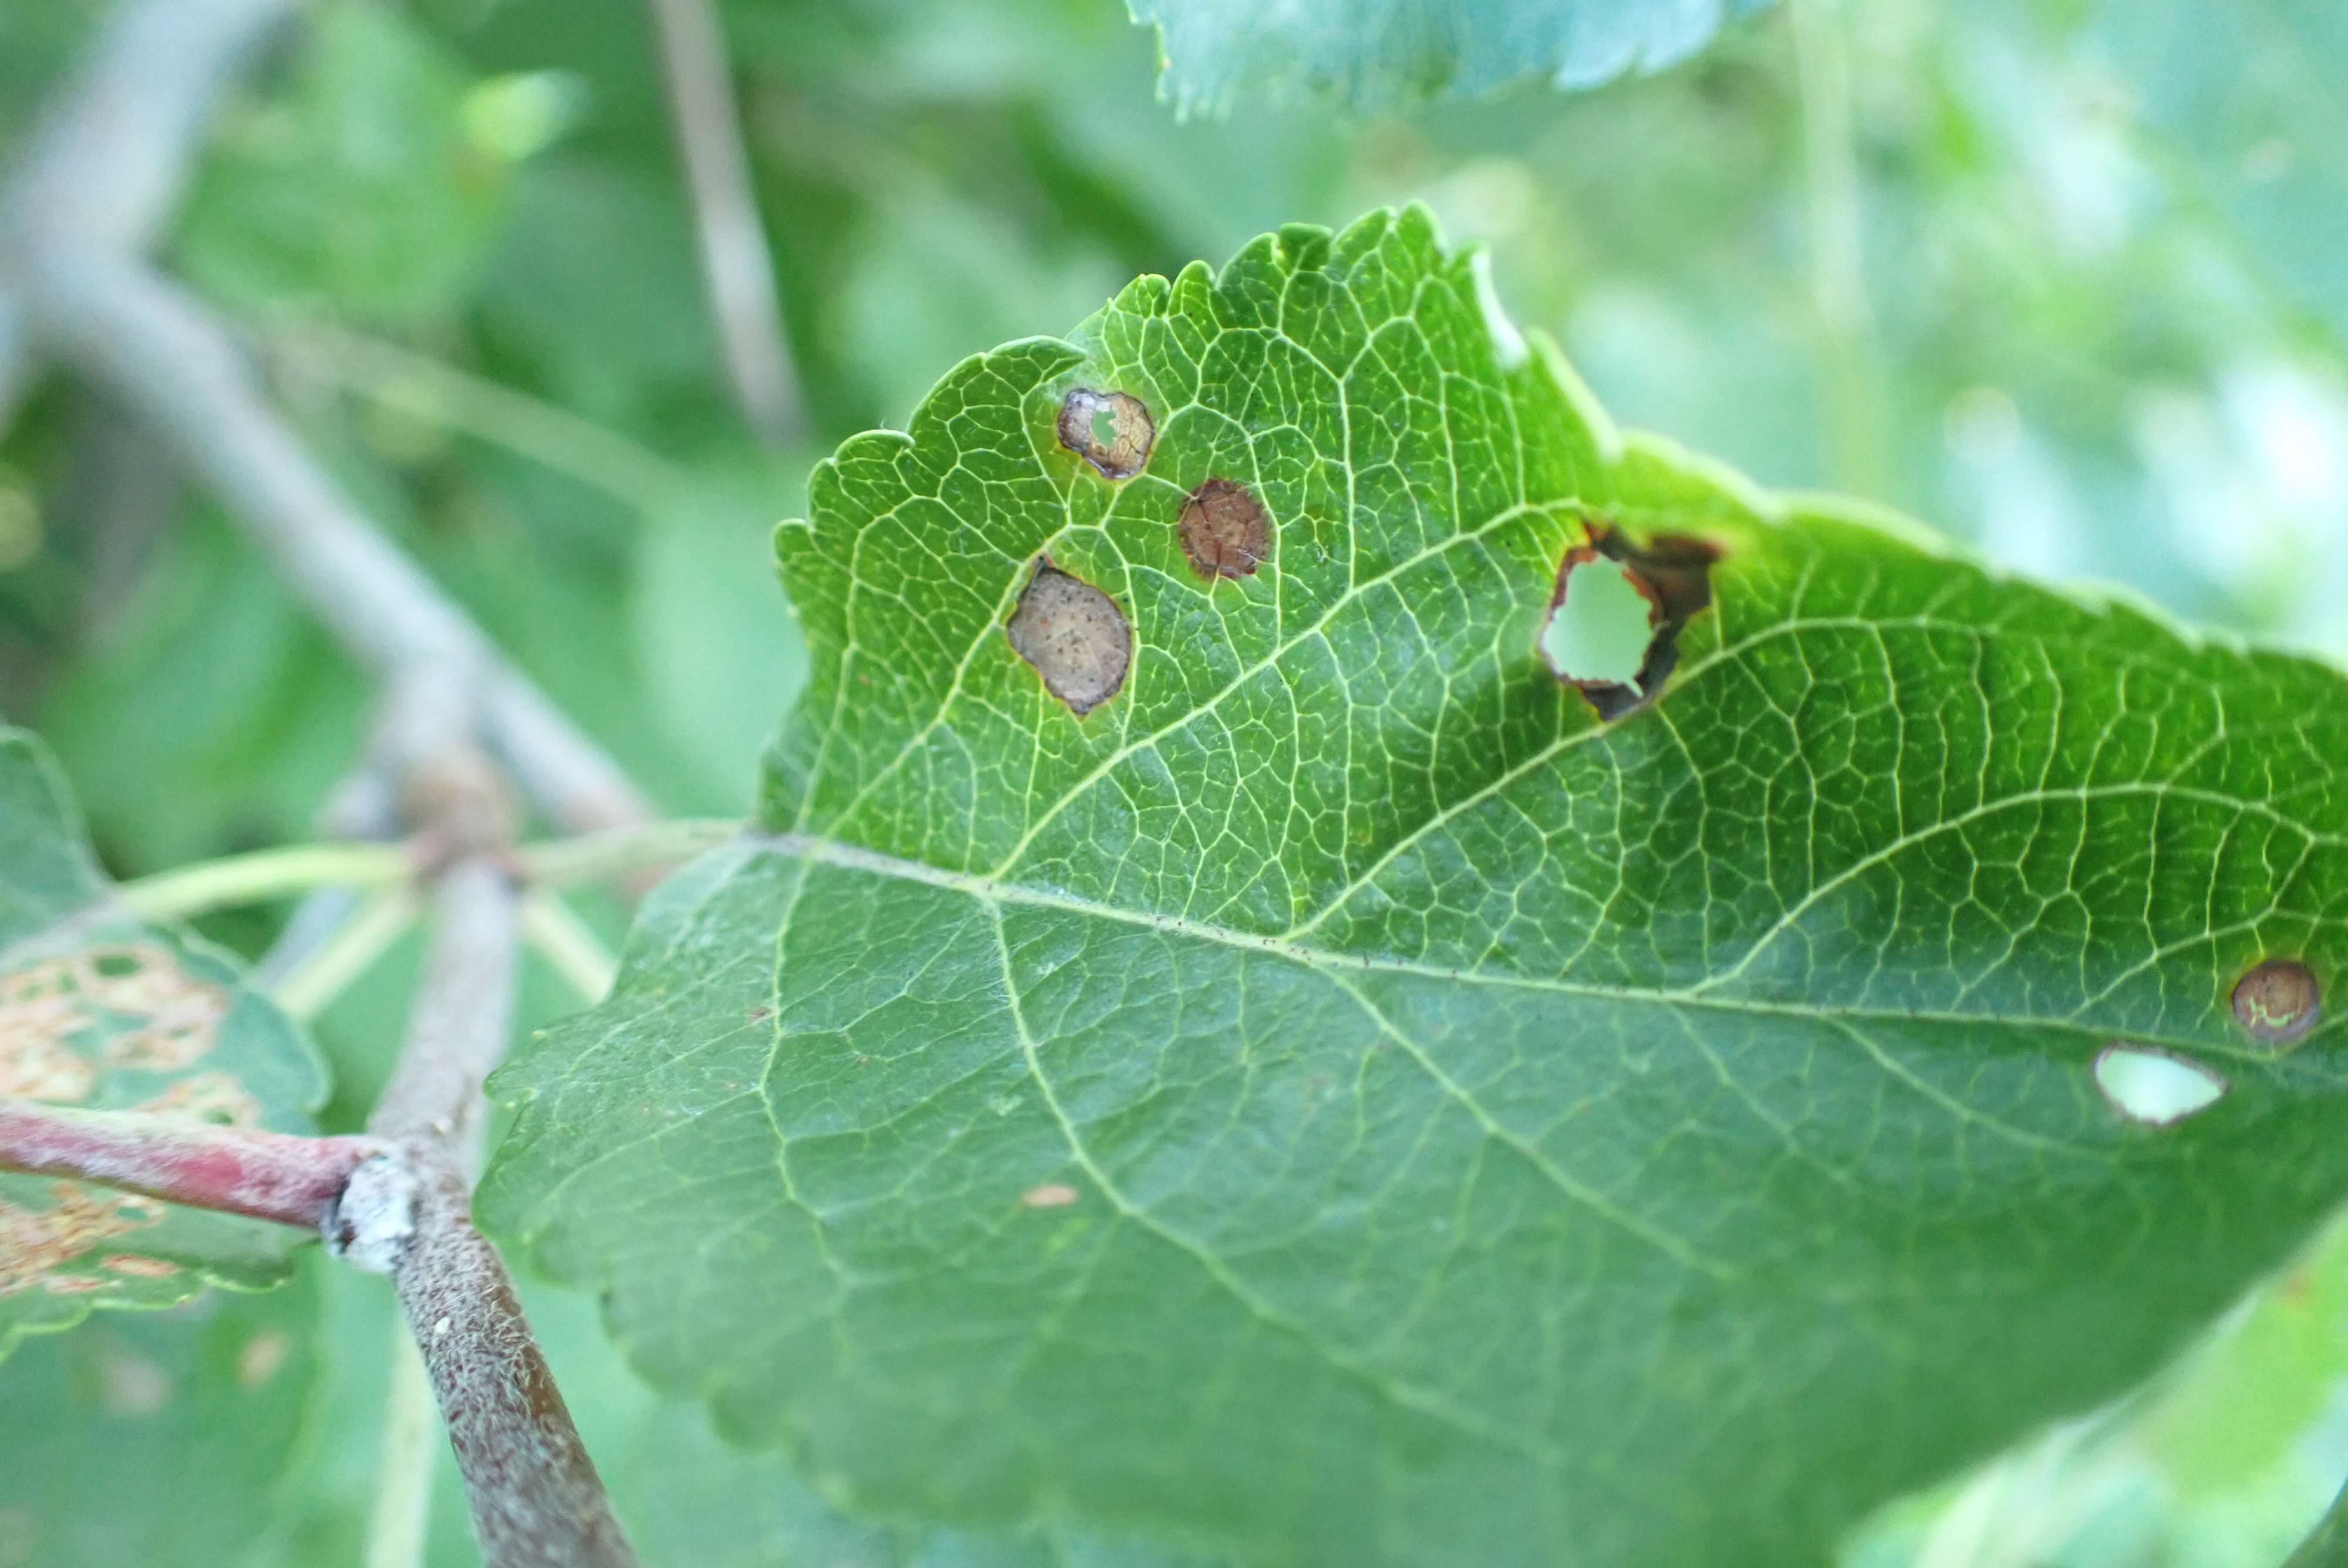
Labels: frog_eye_leaf_spot